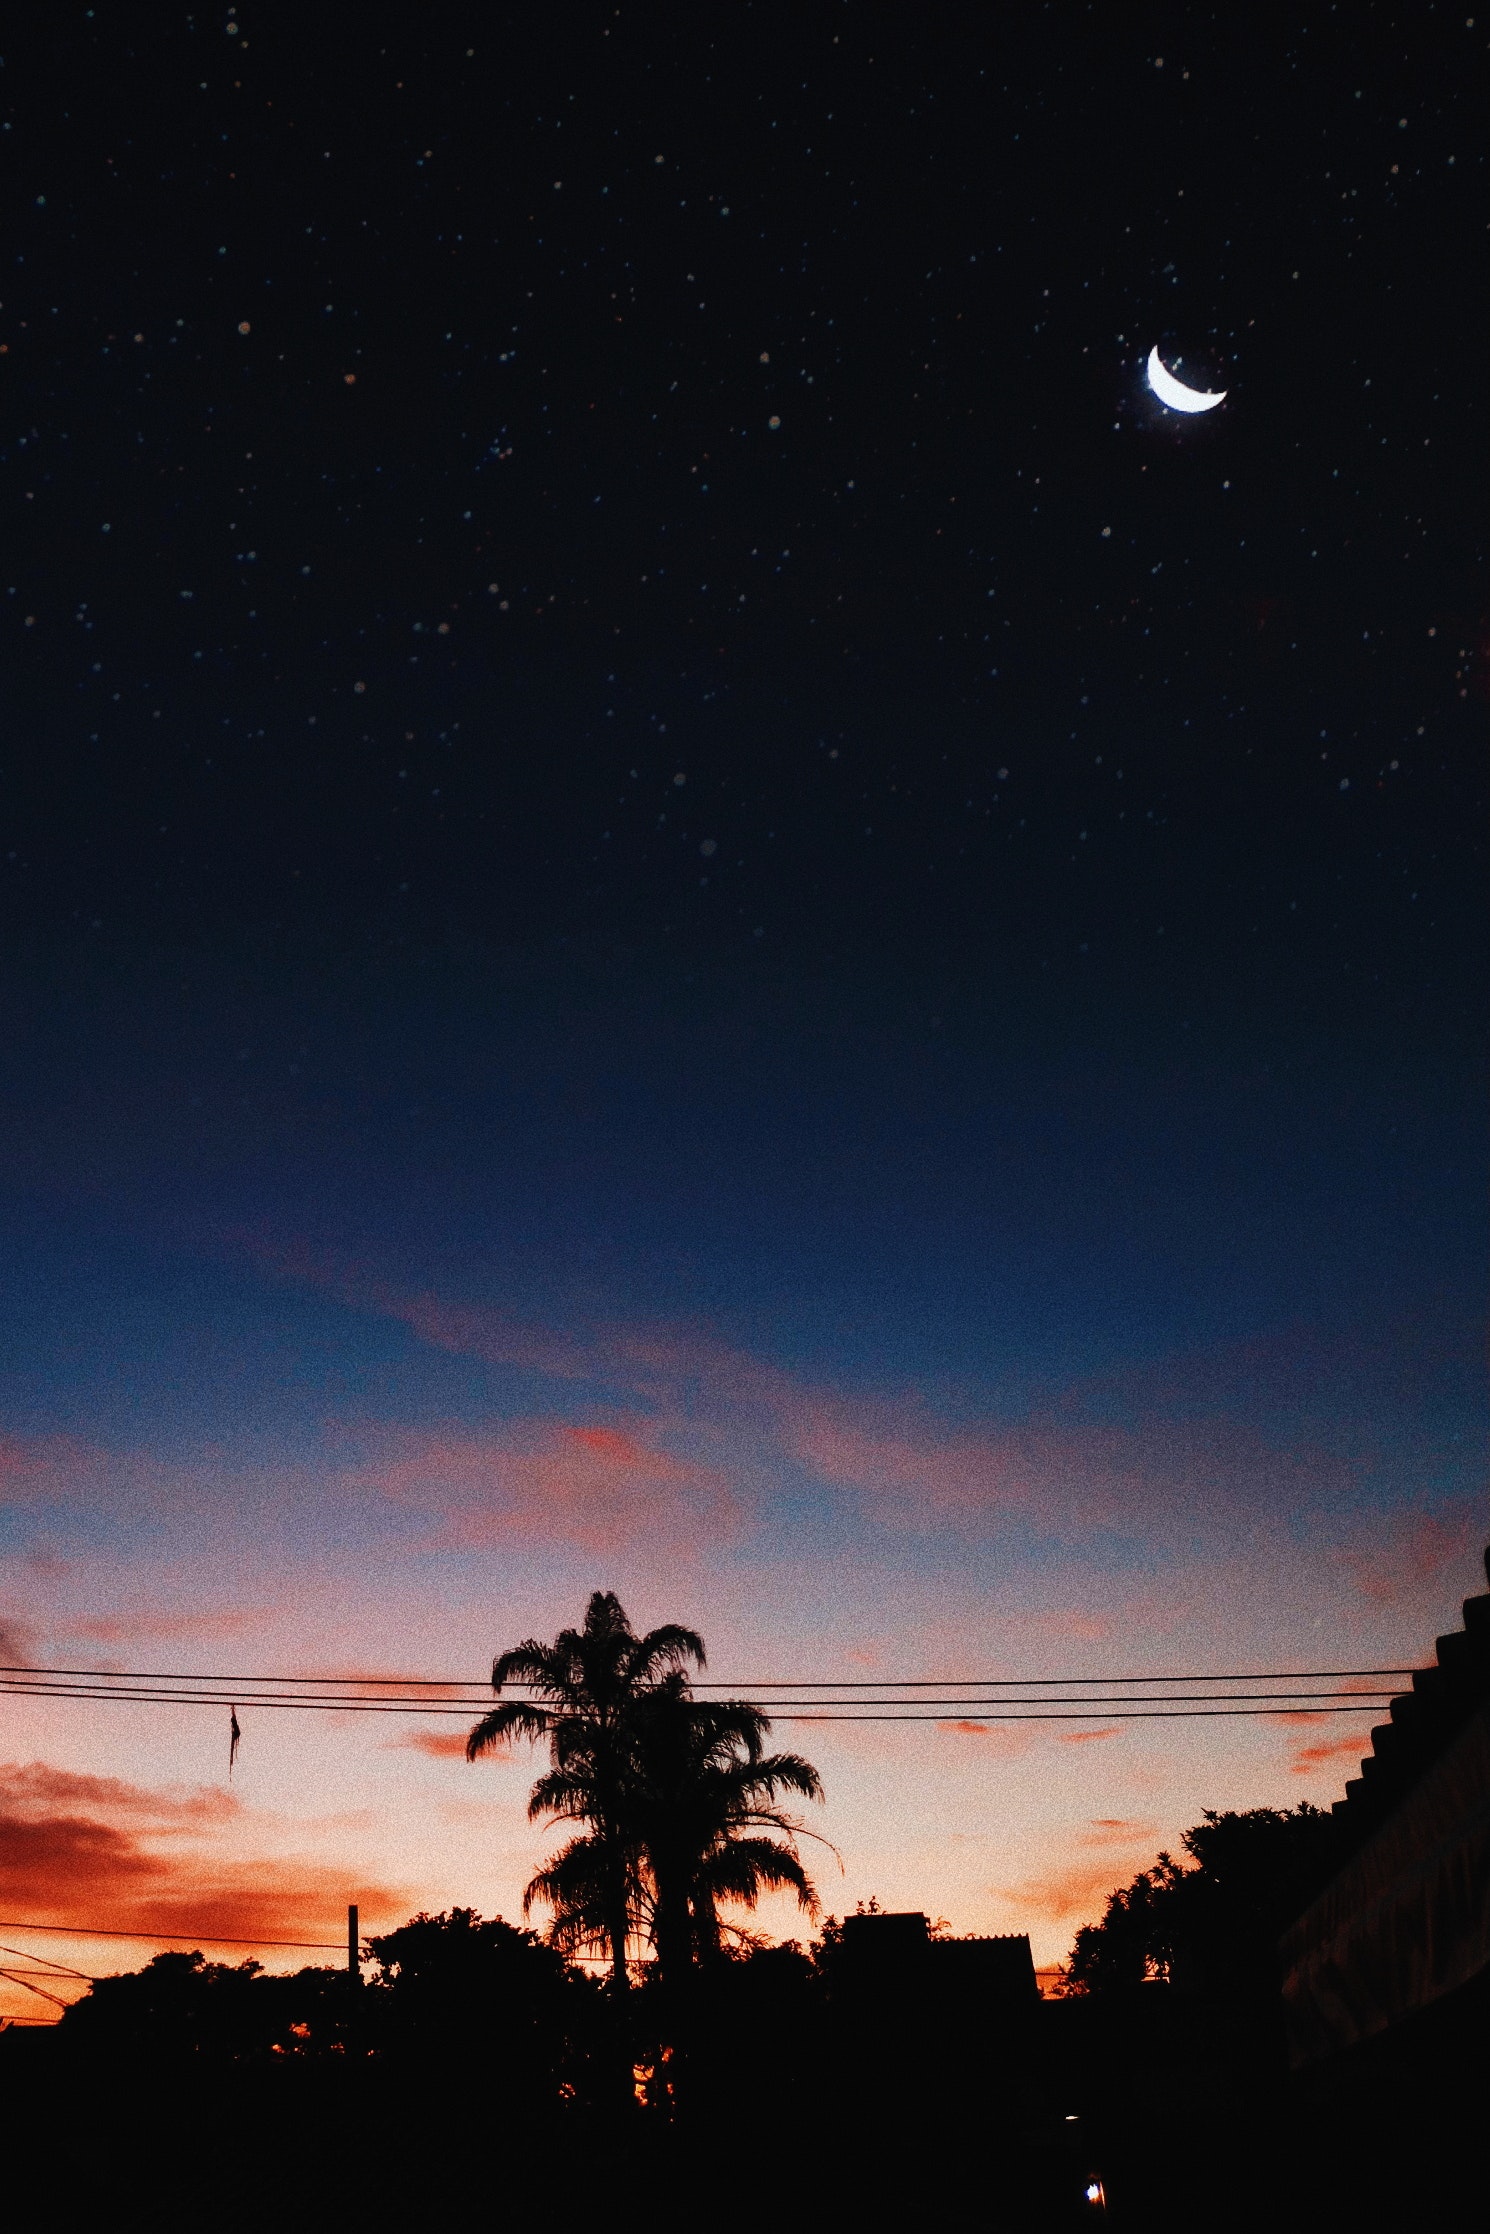
sky, nature, atmosphere, night, afterglow, dawn, astronomical object, dusk, horizon, evening, cloud, tree, darkness, sunset, morning, sunrise, star, meteorological phenomenon, astronomy, space, midnight, moonlight, outer space, moon, landscape, computer wallpaper